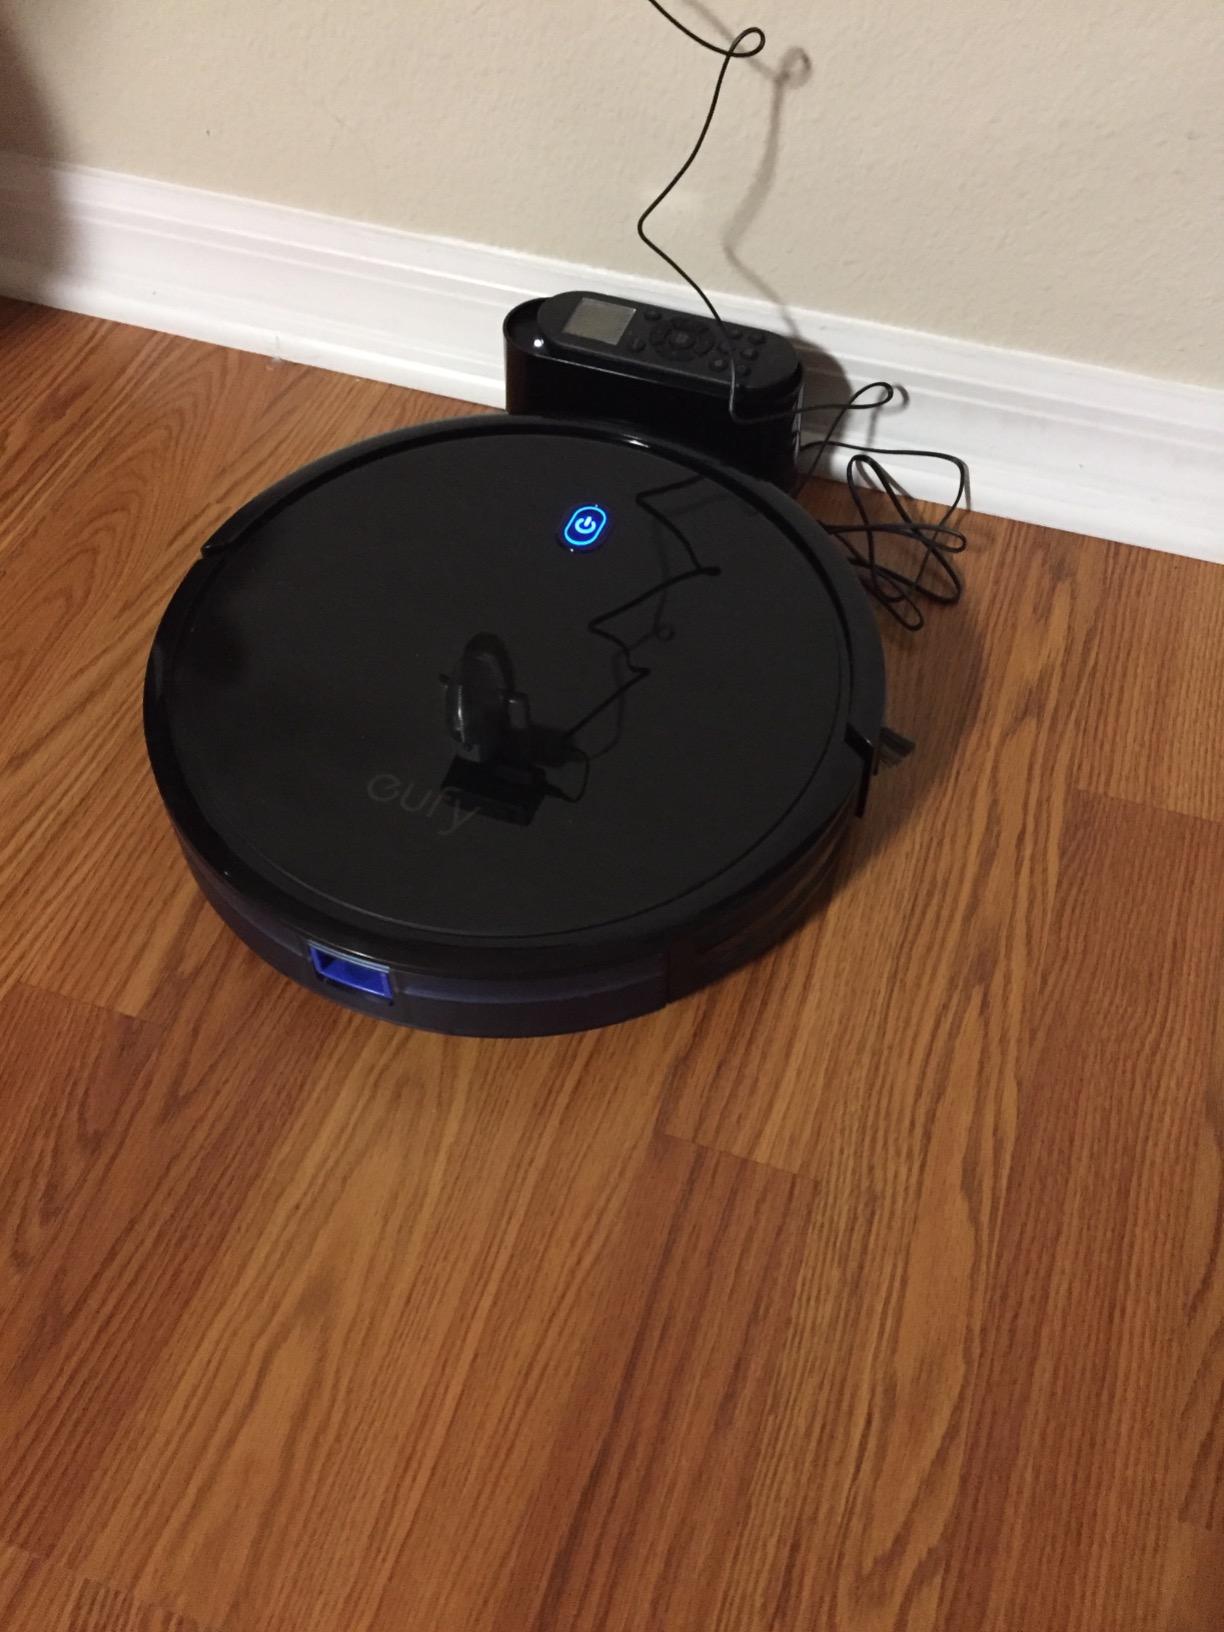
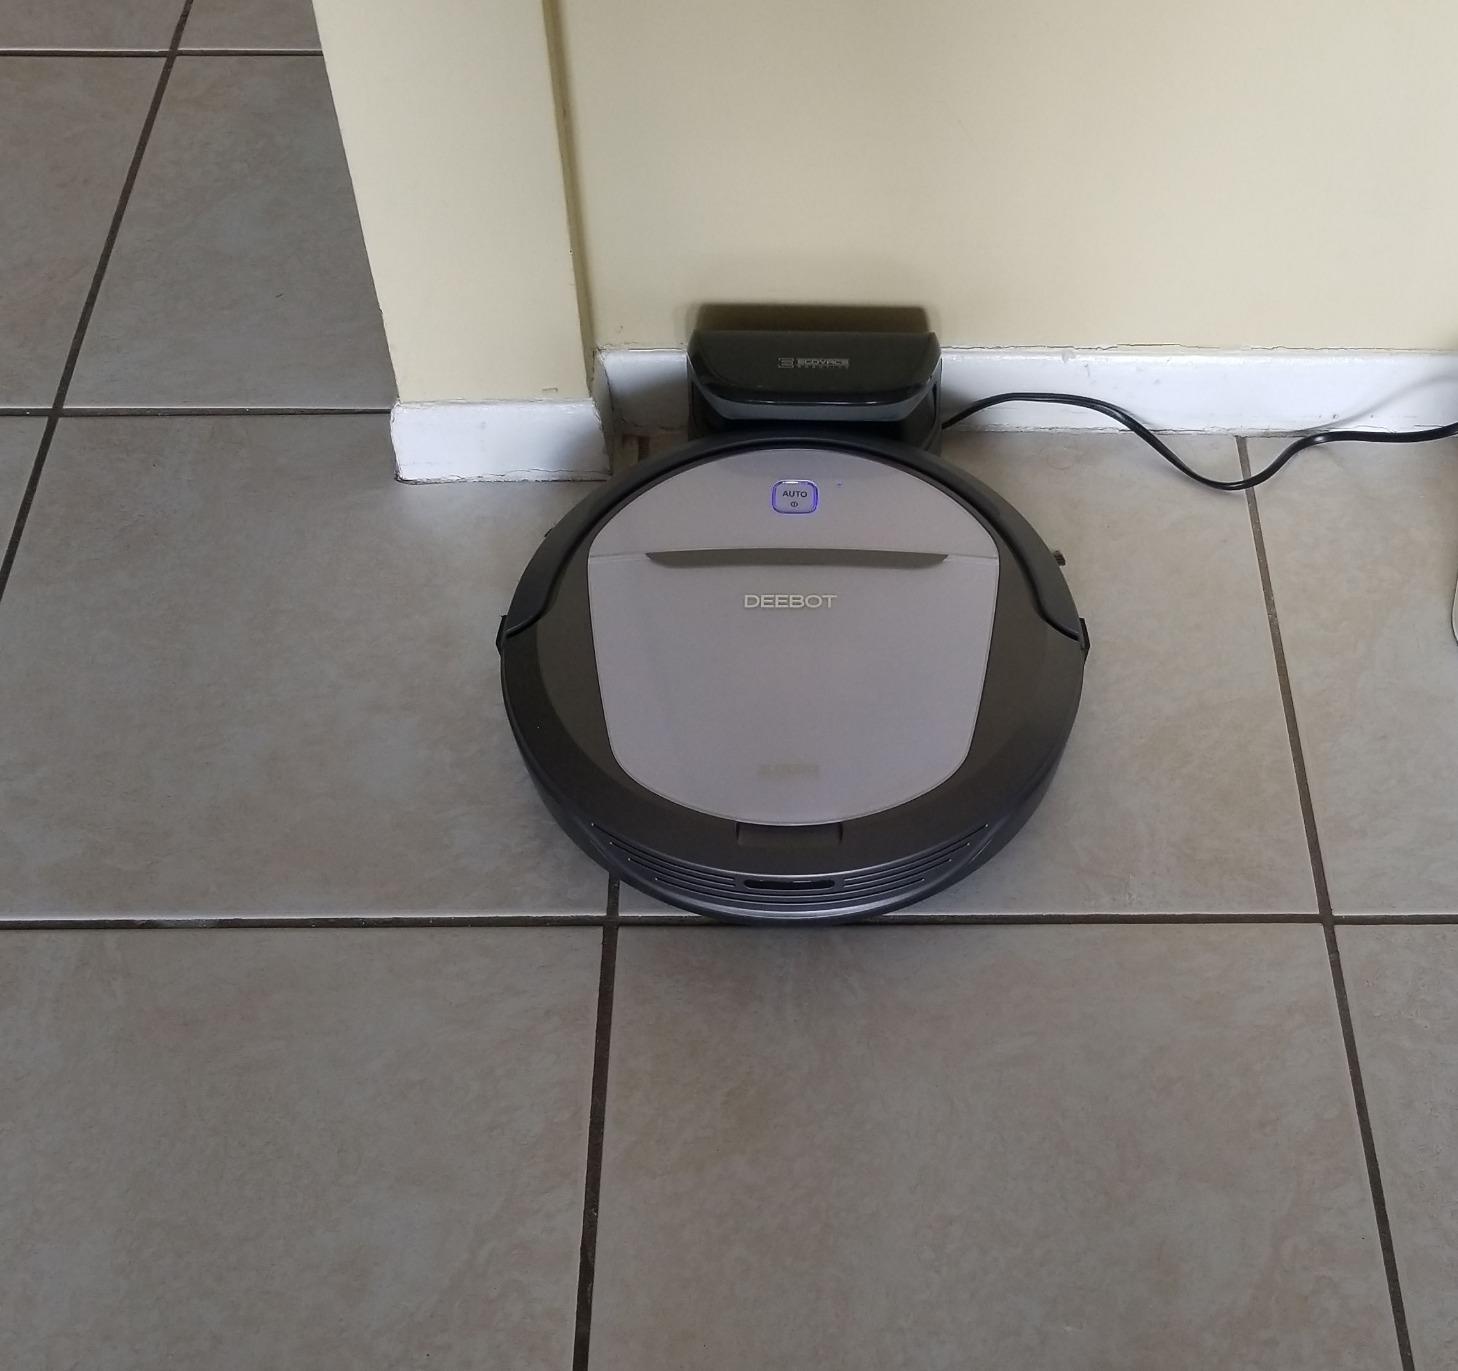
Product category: items_vacuum
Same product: no